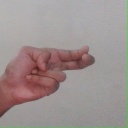
अक्षर: ह